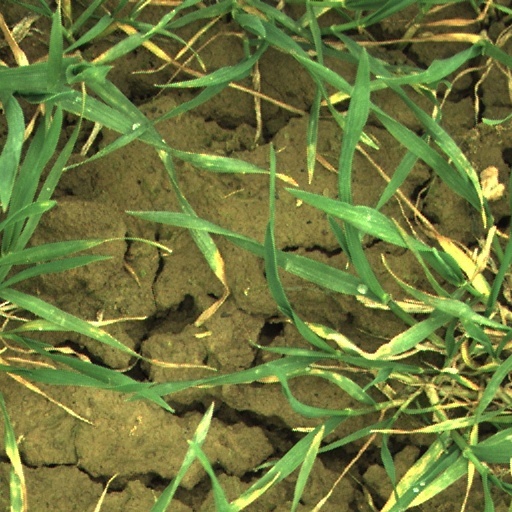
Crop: wheat